Te Wera Hauraki

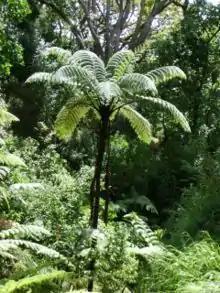
Kōrau (black tree fern).

In 1827, a group of Ngāti Raukawa decided to make another attempt to settle in the Hawke’s Bay region, as a result of attacks on them by Ngāti Paoa and Ngāti Haua. They convinced the Ngāti Te Ūpokoiri and Ngāti Te Kohera to join them. The Ngāti Te Upokoiri contingent was led by Te Whiuwhiuhoia, Motumotu, and Te Puke. The Ngāti Te Kohera force was led by Te Momo-a-Irawaru.